House of Herrera

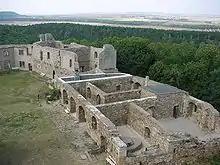
Castle of Gleichen, Germany

The Castle of Santa Barbara, built by Don Sancho de Herrera in the 16th century, is the oldest fortification on the island of Lanzarote, protecting the historic capital of the island, the town of Teguise.